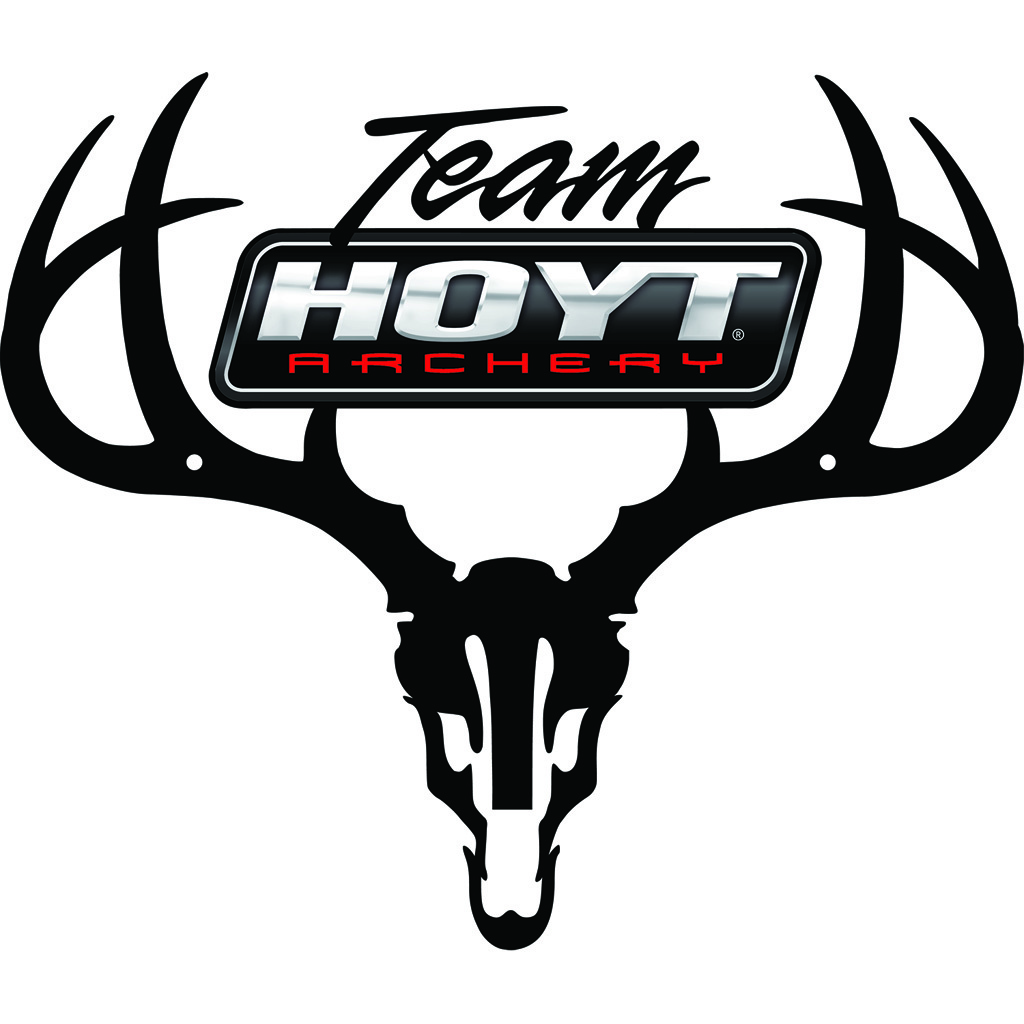
Raxx Mini Bow Hanger Hoyt Archery
Hang your bow, hat, jacket, hunting gear, or anything you like from it. Cut from carbon steel and painted with a durable powder coat finish and a vinyl overlay. Size is approx. 12.5" wide by 9" tall and has a single hook in the middle. Simply mounts to the wall through two screw holes. Features: Hang your bow, hat, jacket, hunting gear, or anything you like from it;Cut from carbon steel and painted with a durable powder coat finish;Single hook in the middle;Available in Hoyt, Mathews
Brand: Raxx
Category: Sporting Goods > Outdoor Recreation > Hunting & Shooting > Archery > Bow & Crossbow Accessories